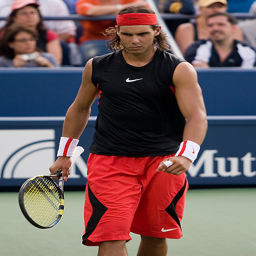
The tennis player wearing red and black clothes is walking with his racket.
a tennis player making a grumpy face as he walks on the court
A man holds a tennis racket while spectators watch.
a man with a tennis racket gets ready to play
A young male in a black shirt preparing to play a game of tennis.